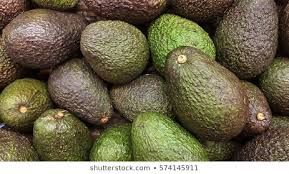
Label: Avocado